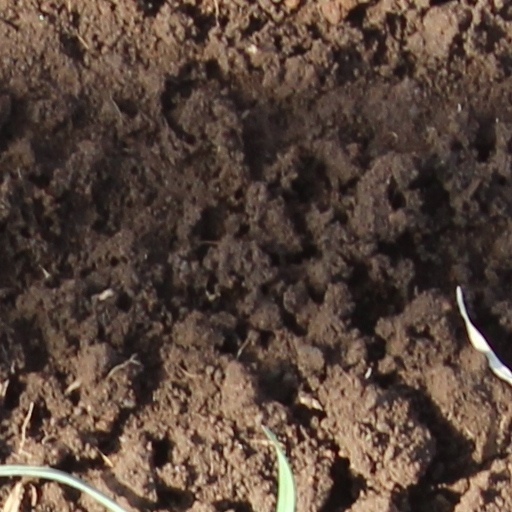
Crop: wheat